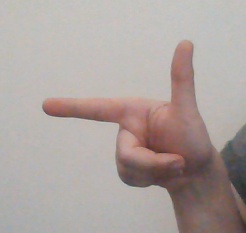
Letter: yaa